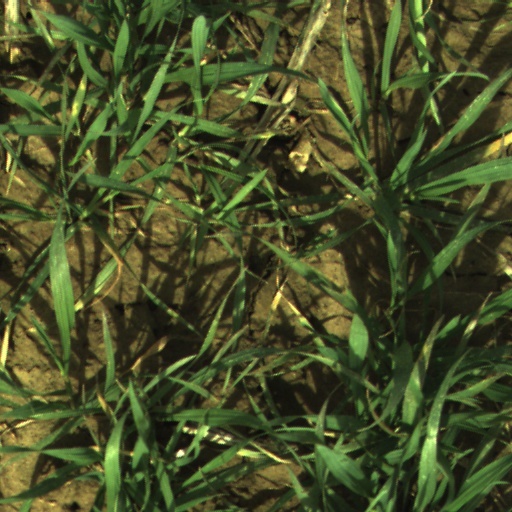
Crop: wheat